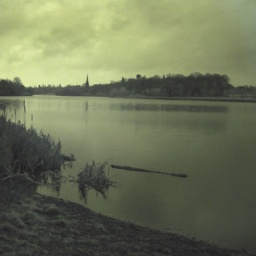
I need that big nuclear infrared producing ball of fire in the sky to come back (The Sun).